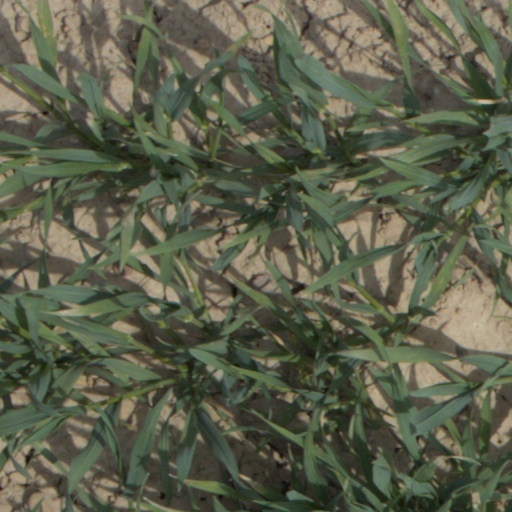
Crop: wheat